Will Vawter

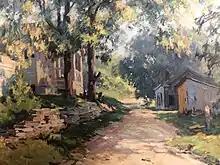
An excellent example of Will Vawter's impressionistic style.  This work is titled A Sunny Day In Springville.  It depicts the artist's studio in Brown County, Indiana.

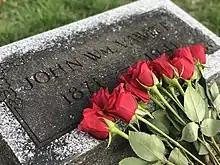
Indiana Artist Will Vawter's grave site in Greenfield, Indiana

Vawter developed pneumonia and died. His death was quite a shock to the residents of Greenfield & Nashville, Indiana. He died in Nashville, Indiana, on February 11, 1941. He is buried in Greenfield, Indiana's Park Cemetery.